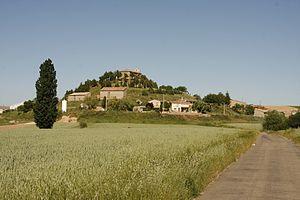
Aguilar de Bureba est une commune d'Espagne dans la communauté autonome de Castille-et-León, province de Burgos. Elle s'étend sur 9,45 km² et comptait environ 63 habitants en 2011.